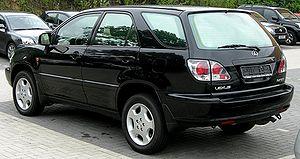
Le Lexus RX est un SUV de la marque de luxe Lexus vendu depuis 1998 en Amérique du Nord. Ce modèle est en fait un Toyota Harrier, vendu au Japon, rebadgé. Ce véhicule est le fer de lance de l'expansion de la marque appartenant au géant Toyota, avec notamment sa version hybride qui a fait de lui le premier SUV hybride au monde.